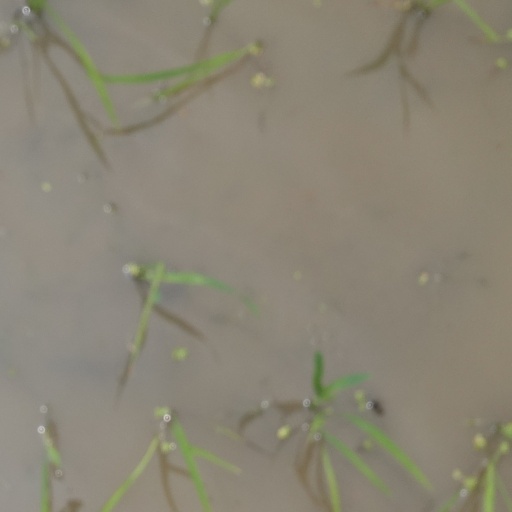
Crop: rice